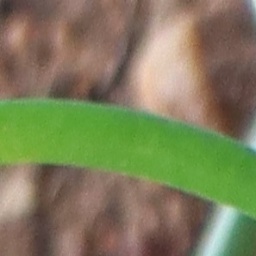
Label: healthy